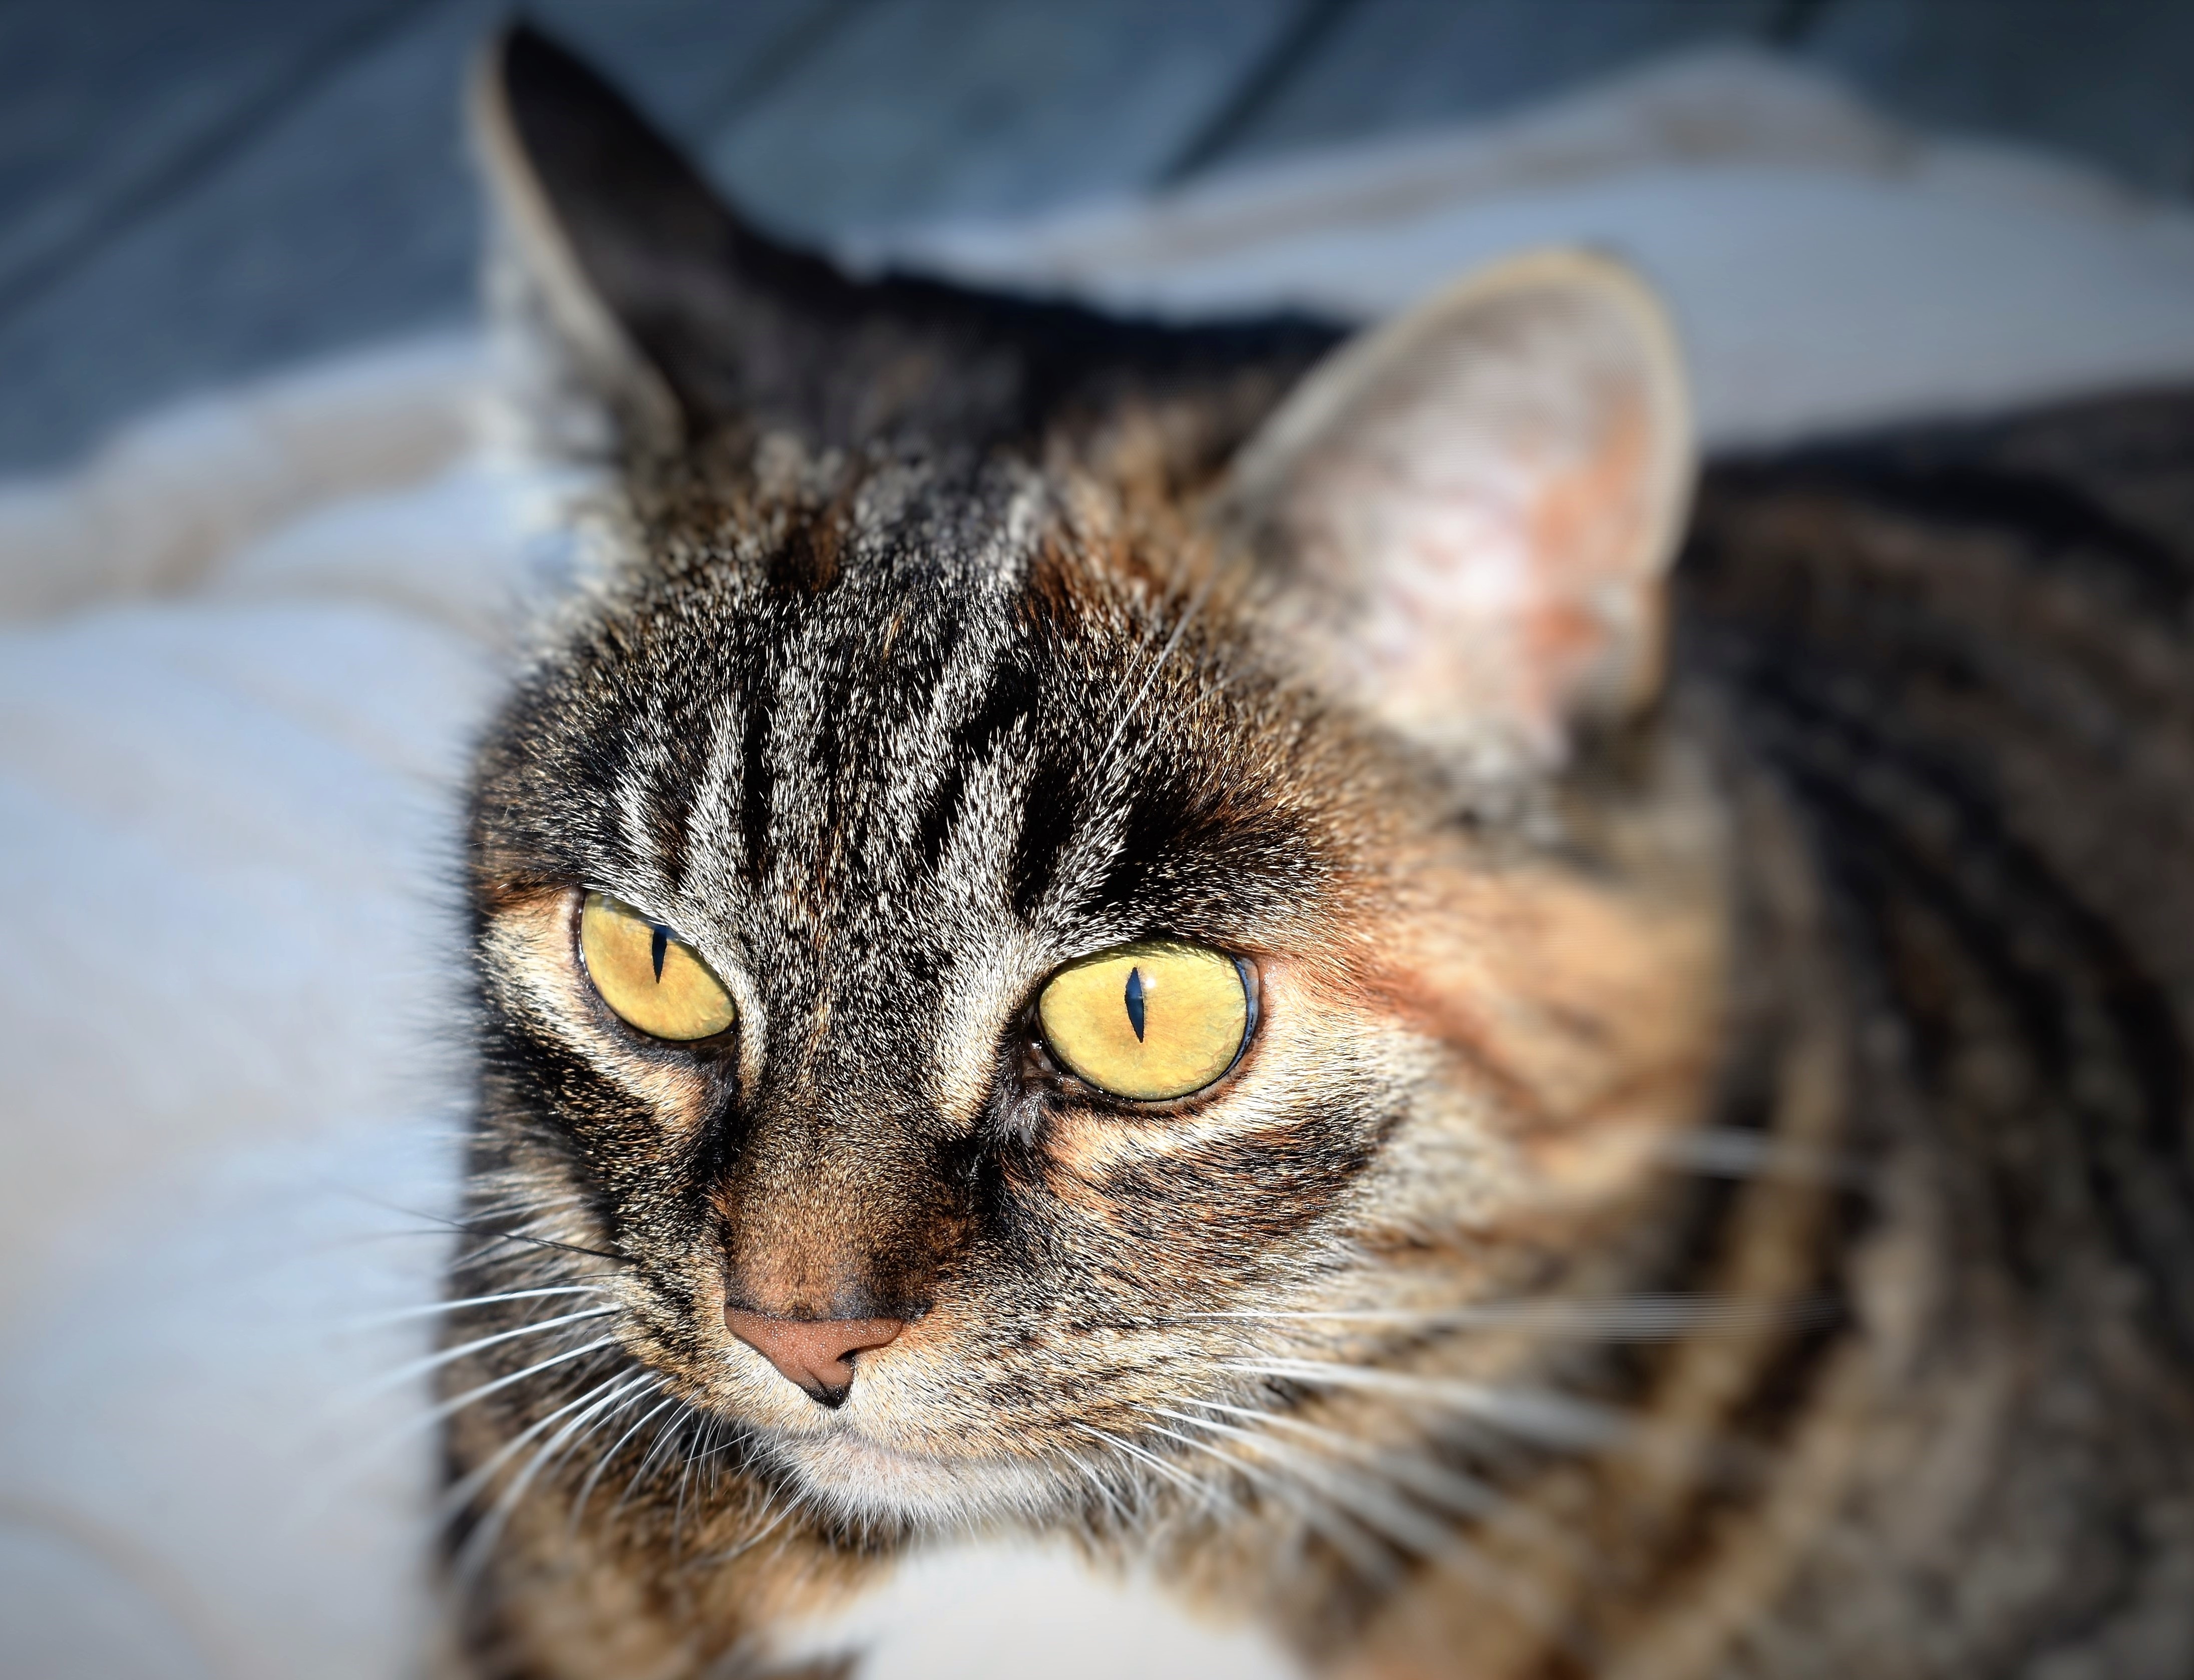
animal, pet, kitten, cat, mammal, fauna, close up, whiskers, head, vertebrate, domestic cat, mackerel, cat face, cat's eyes, cat portrait, tabby cat, bengal, european shorthair, wild cat, small to medium sized cats, cat like mammal, domestic short haired cat, pixie bob, american shorthair, rusty spotted cat, ocicat, toyger